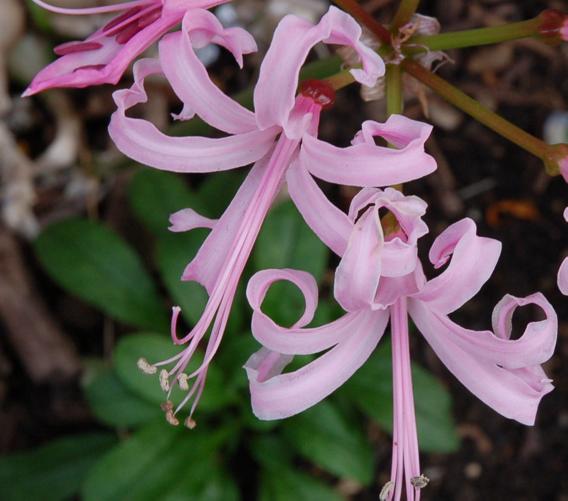
Label: cape flower